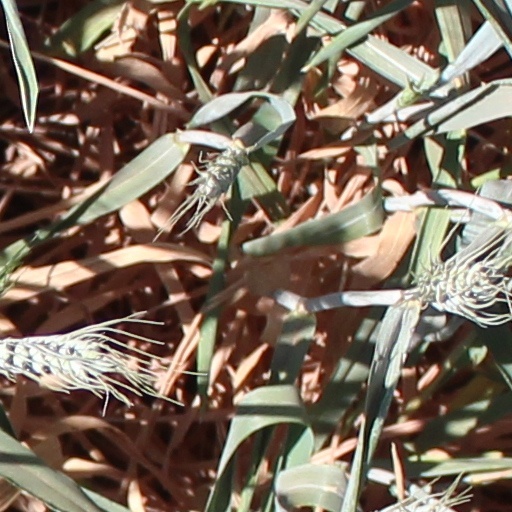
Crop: wheat